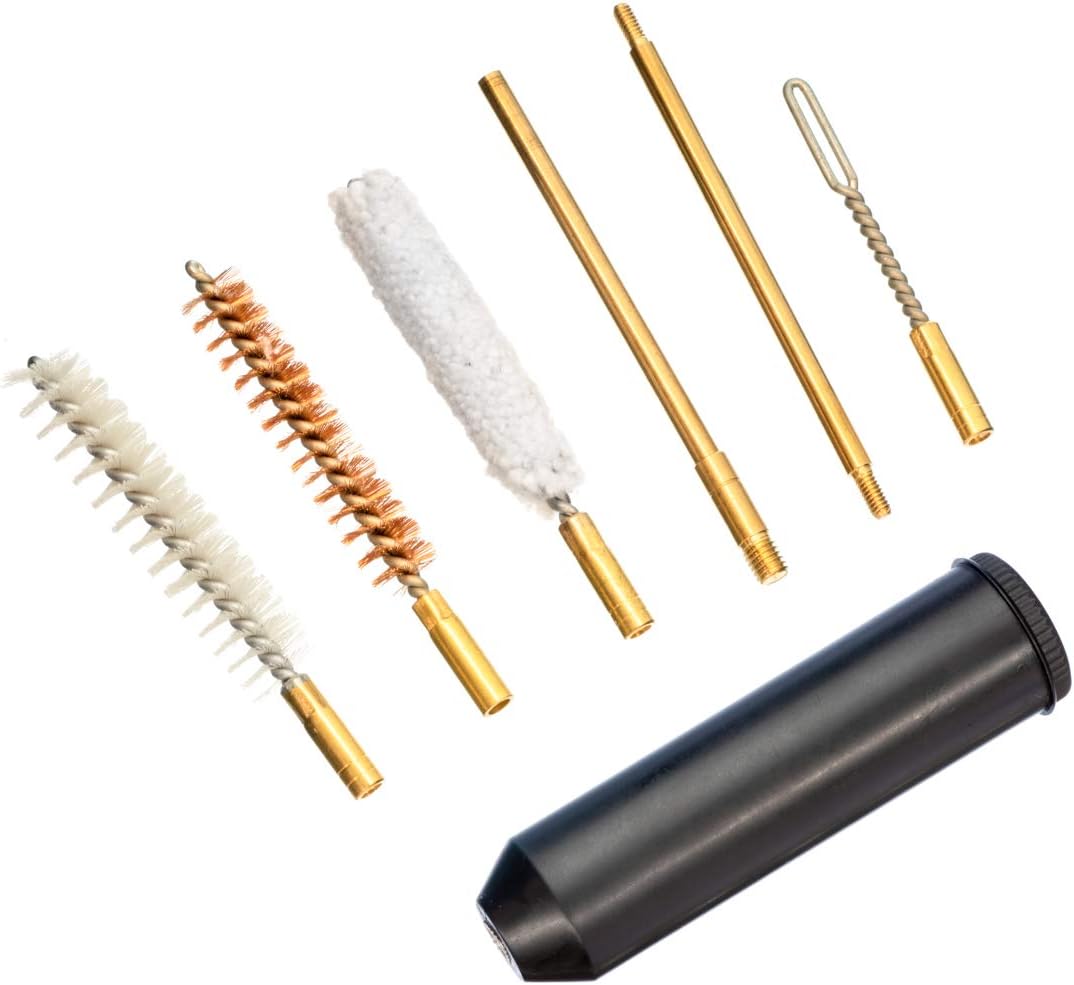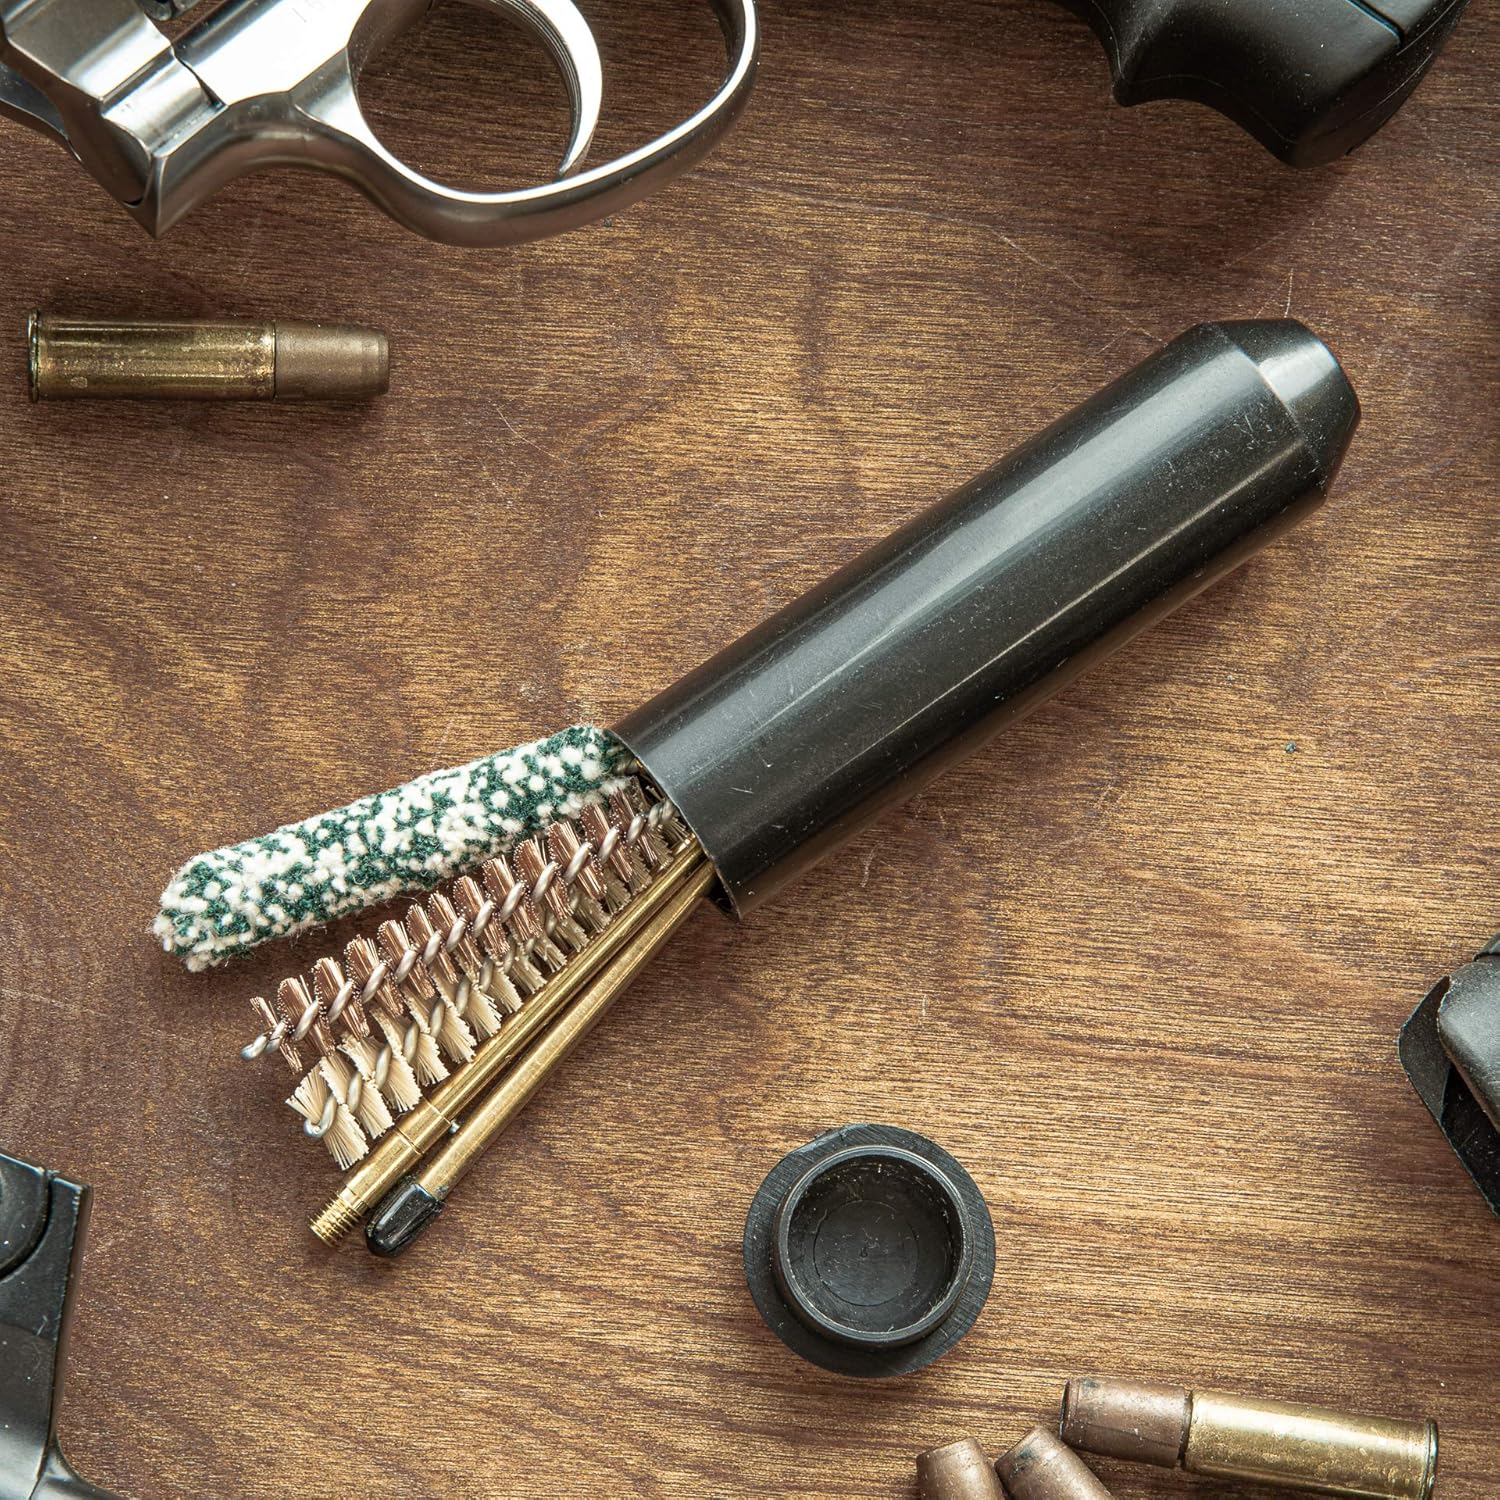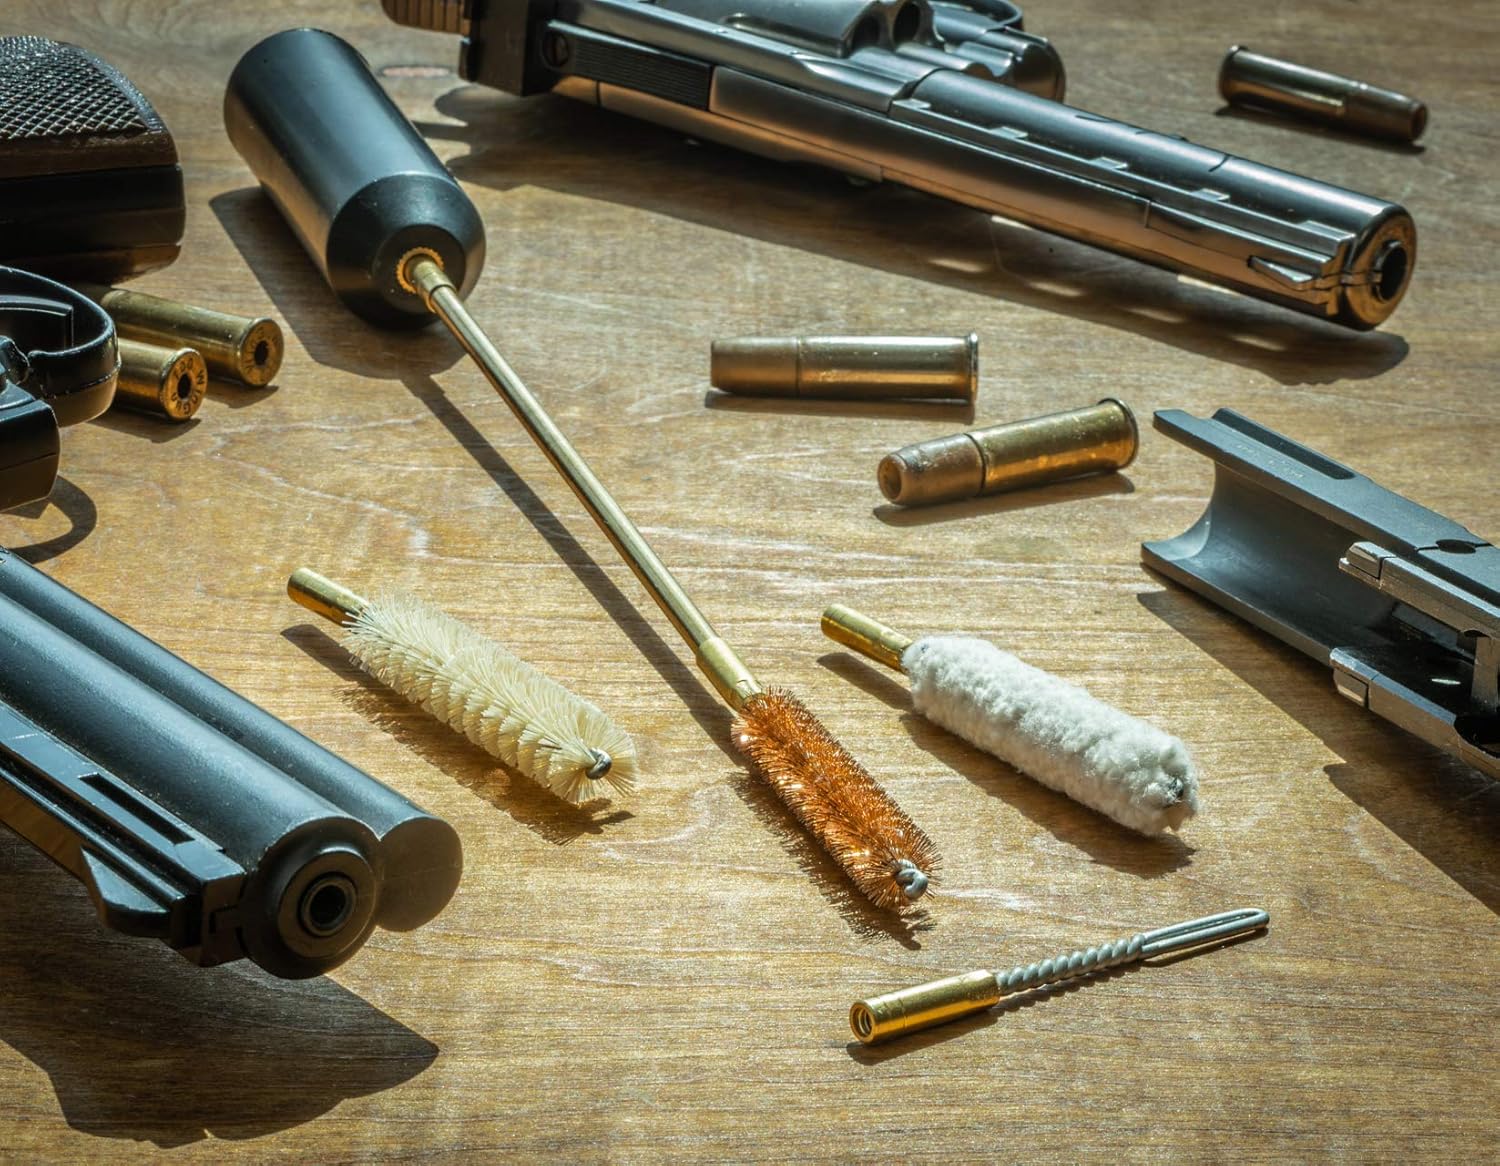
SE Pistol Cleaning Kit (7 PC.) - GC28-7K
Category: Tools & Home Improvement
The SE Pistol Cleaning Kit (7 PC.) comes in a durable case that can also be used as a handle. It is a handy tool set to have, as it keeps your pistols, handguns, and revolvers in high performance with regular maintenance. This kit is great for pistol cleaning, safety workshops, and more! The fibers on the brushes help loosen fouling and deposits and sweep them away. Keeping your pistols properly maintained and clean is an essential and practical "must" when it comes to overall safety and the life of your pistols. WARNING: Keep out of reach from children. This is not a toy. This product contains small pieces that present a choking hazard. Only use as intended. Do not modify. SE is committed to providing the customer with the best source for value possible on the market. You will enjoy the quality, function and usefulness of our SE Pistol Cleaning Kit (7 PC.). IPR Rights Notice: Important: Avoid getting counterfeit items. Genuine SE products come with the SE logo on the packaging. SE is a registered trademark protected by US Trademark Law.
Features: This kit includes (2) brass rods, (1) bronze brush, (1) cotton brush, (1) nylon brush, and (1) patch holder. The lengths of the brass rods are 3-5/16" and 3-3/8". | This item is an ideal choice for pistol cleaning and maintenance for your 0.38, 0.357, and 9 mm barrel sizes. | The compact case allows you to conveniently take this kit on-the go. The case also doubles as an additional handle. | This pistol cleaning kit effectively helps clean scrub, and remove build-up, debris, and dirt. | In addition to cleaning pistols and firearms, this kit is great for cleaning airbrushes, nozzles, paint spray guns, tattoo equipment, tubes, and so much more.